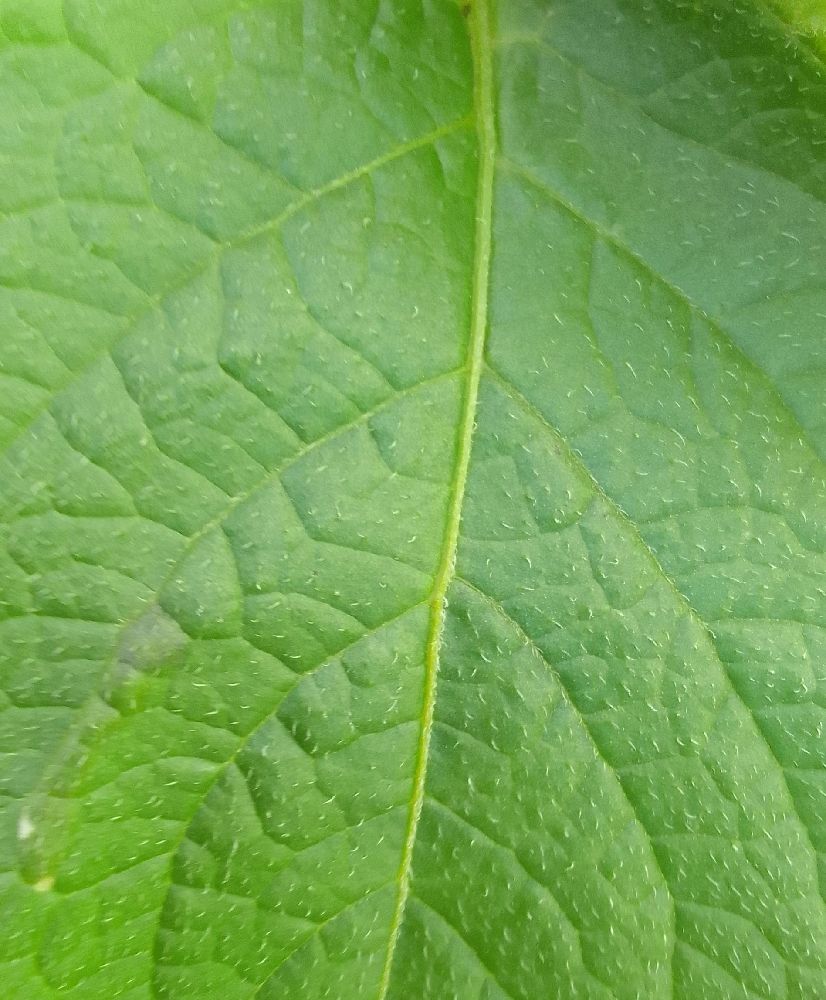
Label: Healthy